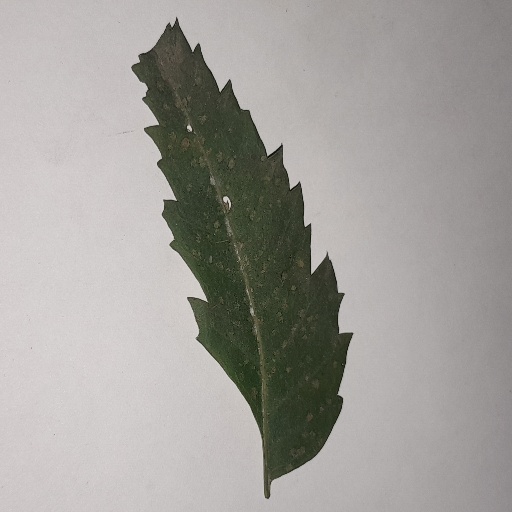
Species: Neem
Leaf condition: Powdery Mildew